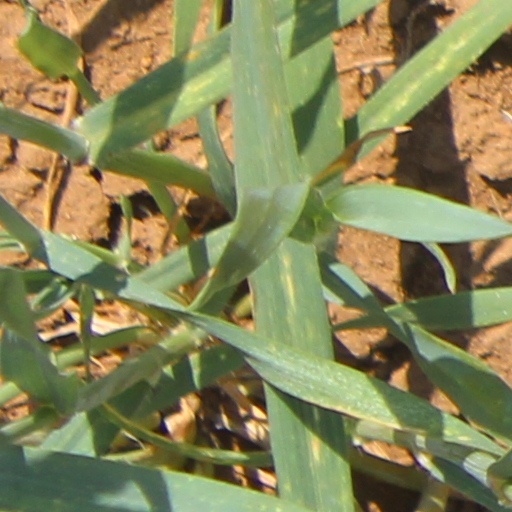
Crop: wheat